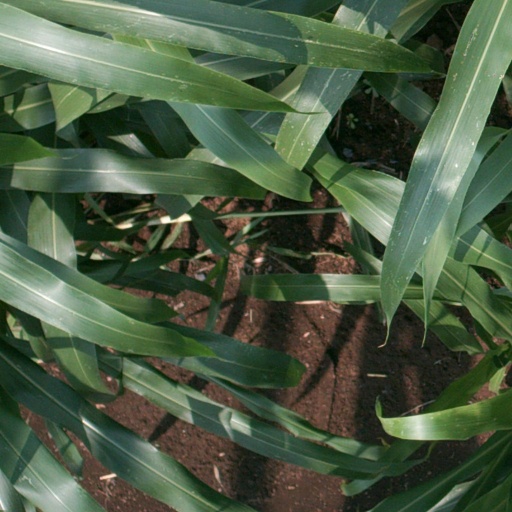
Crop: sorghum